Jeremy Shockey

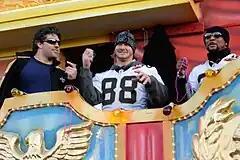
Shockey (center) at the Saints' Super Bowl XLIV victory parade, February 2010

On July 21, 2008, the Giants agreed to trade Shockey to the New Orleans Saints in exchange for second and fifth-round picks in the 2009 NFL draft. He attempted to start the relationship with his new team on a good note, telling the "Associated Press" shortly after that trade, "The Saints have a lot of weapons, starting with Drew Brees, and I look forward to joining my teammates at training camp. This will be a fun year."